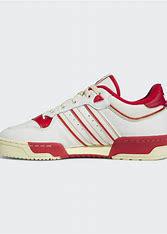
Brand: adidas
Model: Rivalry Skate